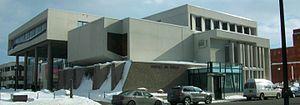
Hotel de ville - Trois-Rivières
Trois-Rivières est une ville canadienne située au Québec, à l'embouchure de la rivière Saint-Maurice. Elle se trouve sur la rive-nord du fleuve Saint-Laurent, à mi-chemin entre Québec et Montréal. Avec ses 134 413 habitants au dernier recensement en 2016, elle est la ville la plus peuplée de la région administrative de la Mauricie ce qui en fait la capitale régionale. Fondée en 1634, elle est la deuxième plus ancienne ville du Québec. En 2009, la ville de Trois-Rivières est désignée capitale culturelle du Canada.
L'hôtel de ville de Trois-Rivières est un bâtiment public institutionnel et administratif de style moderne, construit entre 1964 et 1968. D'aspect sculptural, il occupe un espace rectangulaire et s'articule sur trois niveaux. La façade principale de l'hôtel de ville comporte un volume projeté vers l'avant et soutenu par de hauts pilotis.
Le conseil municipal de Trois-Rivières est composé d'un maire et de 14 conseillers élus chacun dans leurs propres districts. Depuis la fusion de 2002, la ville de Trois-Rivières ne fait plus partie d'aucune municipalité régionale de comté, elle exerce certaines compétences de celle-ci.